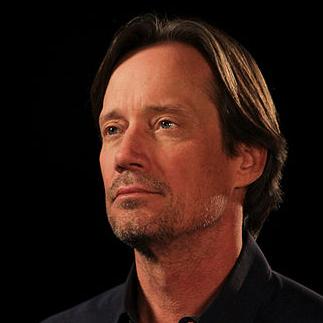
Age: 54